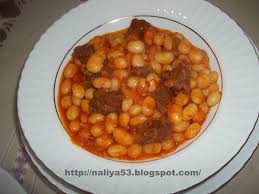
Yemek: kuru_fasulye